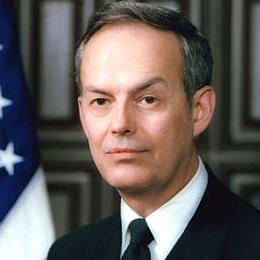
Age: 51